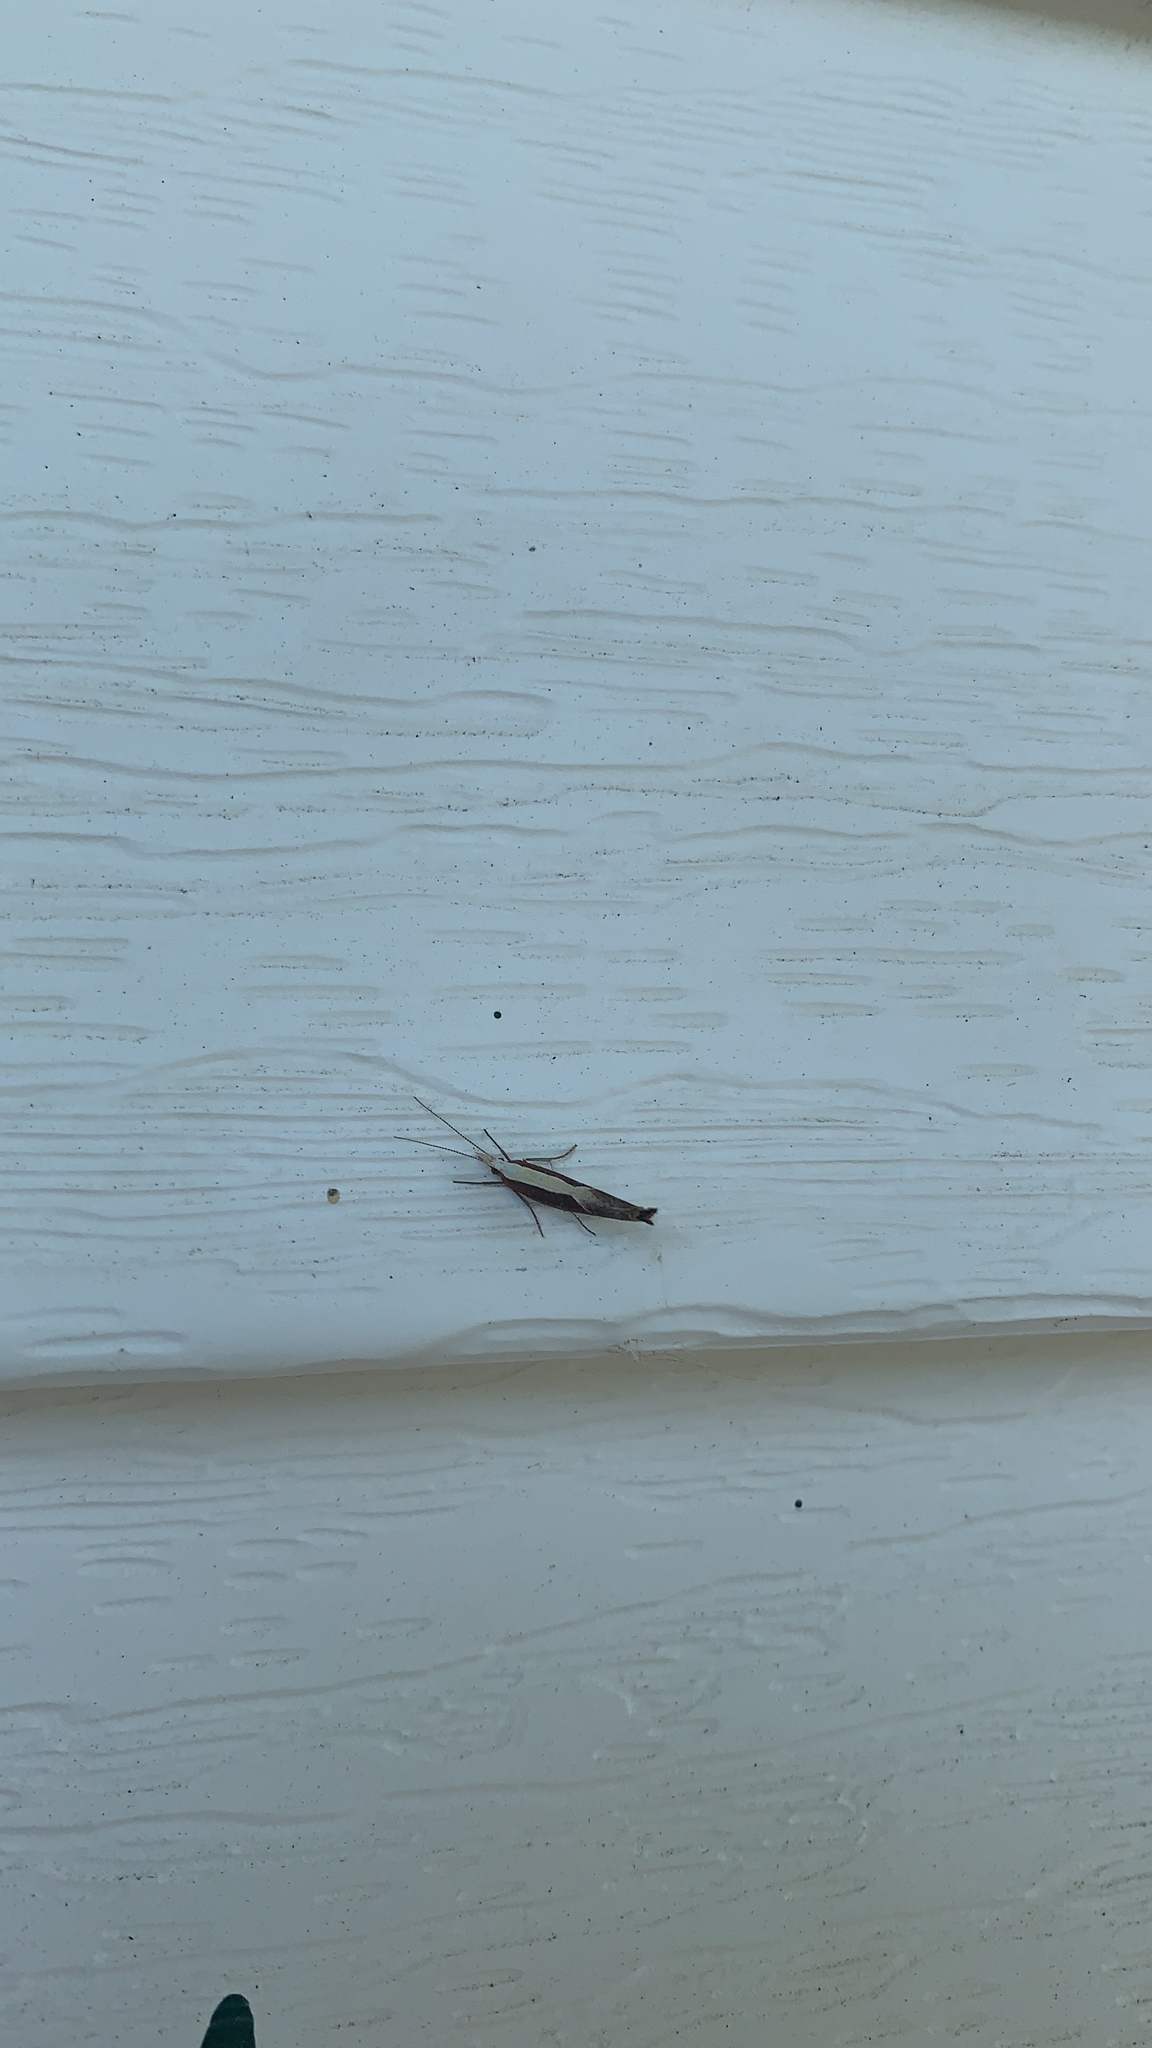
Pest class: diamondback_moth